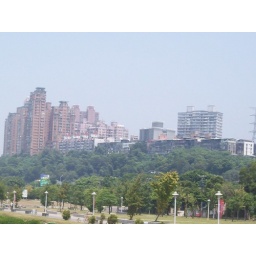
a shot from the boat ...some building around